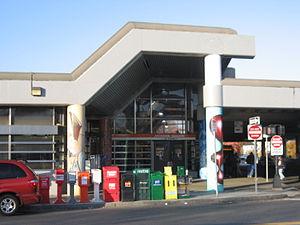
Jamaica Plain est un quartier de la ville de Boston, dans l'État du Massachusetts, aux États-Unis. Il faisait partie à l'origine de West Roxbury, qui fut annexé par Boston en 1874. Le quartier comptait 37 468 habitants en 2010.
La ligne orange du métro de Boston est l'une des trois lignes de métro de la ville de Boston, Massachusetts. C'est la plus ancienne ligne de ce métro, mise en service en 1901, en excluant la ligne verte transformée en ligne de tramway. Exploitée par Massachusetts Bay Transportation Authority, la ligne compte 20 stations entre la station de Forest Hills dans le quartier de Jamaica Plain et la station d'Oak Grove à Malden. Elle croise la ligne rouge à la station de Downtown Crossing, la ligne bleue à la station State, et la ligne verte aux stations Haymarket et North Station. Elle est connecté avec l'Amtrak et le Commuter Rail. La ligne a transporté 184 961 passagers en 2010.